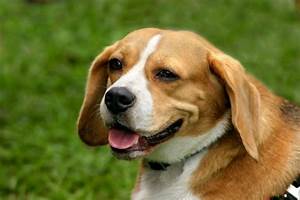
Label: dog